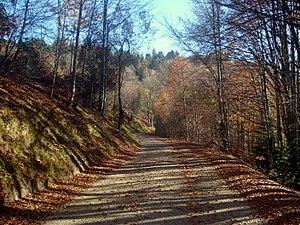
Le col de Belle Roche est un col de montagne routier culminant à 1 056 m d'altitude dans le massif du Jura.